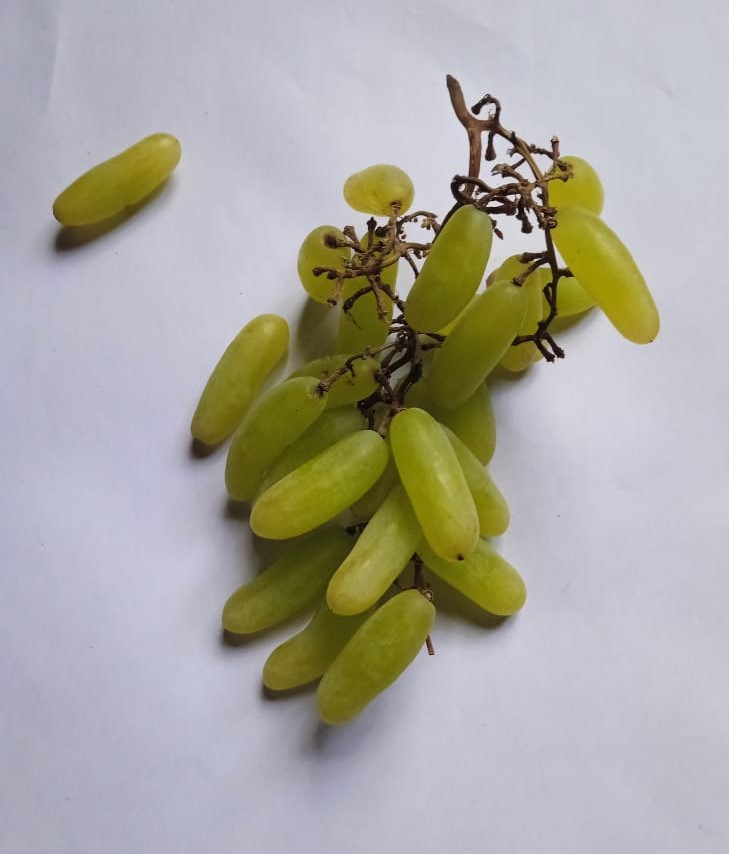
Fruit: grape
Condition: fresh